Perfect Mismatch

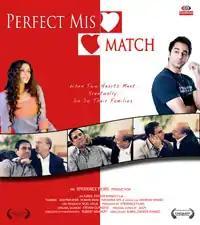
Theatrical poster

Perfect Mismatch (formerly known as "It's a Mismatch") is a Bollywood film directed by Ajmal Zaheer Ahmad.